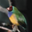
Label: bird